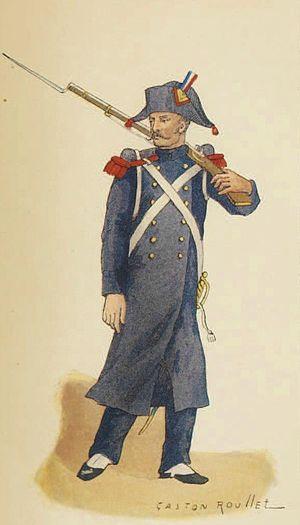
Artilleur de marine en tenue de campagne, 1813.
L’artillerie de marine est une spécialité, au même titre que l'infanterie de marine, des troupes de marine françaises.